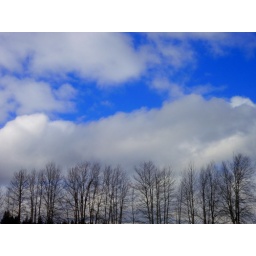
Aspen trees against the first blue sky we've seen in over a week.